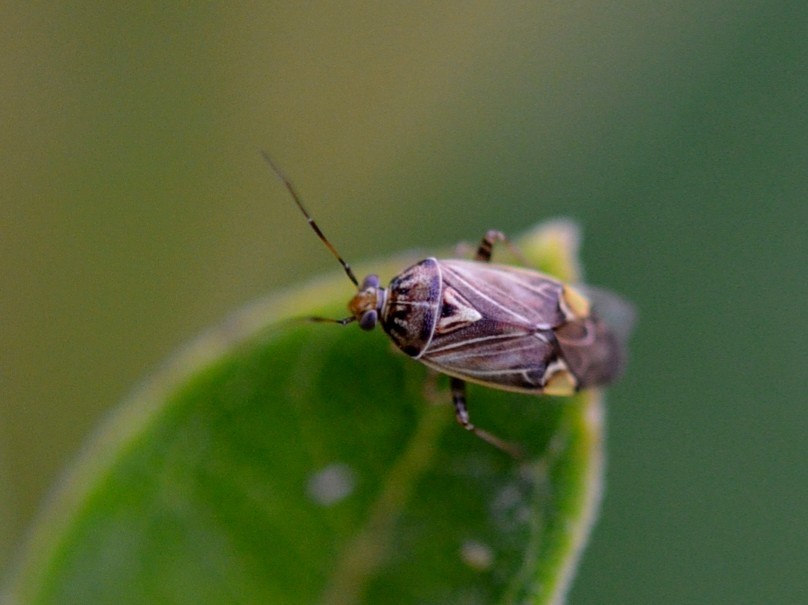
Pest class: lygus_bug